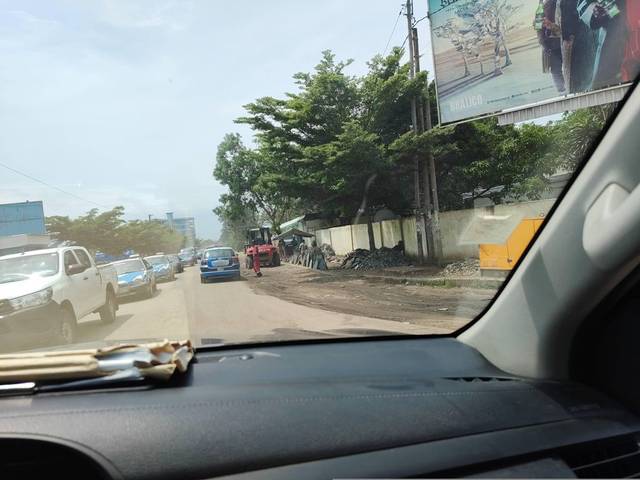
Region: Congo
Coordinates: -4.799, 11.86